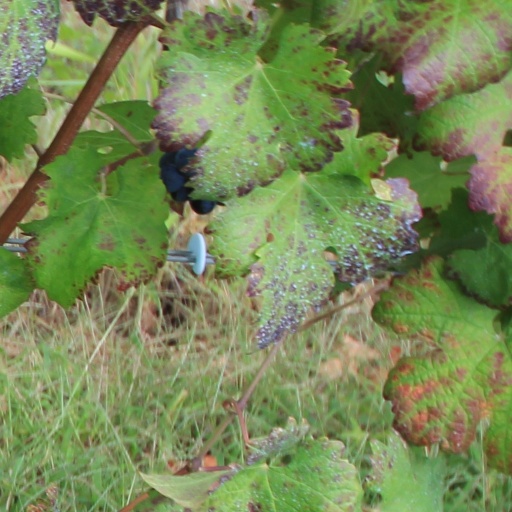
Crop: grape